Istanbul Electricity, Tram and Tunnel Establishments

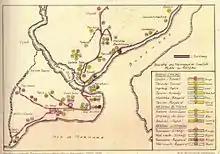
Tram lines in 1920

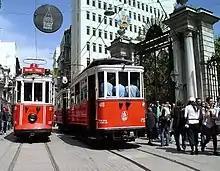
Two nostalgic trams meeting on the Taksim - Tünel nostalgic tram line

After nationalizing various companies and combining them in 1939 with law 3645, the “Istanbul Electric Tram and Tunnel General Directorate” reached the status it has today. In 1945 the Yedikule and Hasanpaşa Coal gas factories and the pipes fed by this factory that distributed coal gas to Istanbul and Anatolia were handed over to the IETT. trolleybuses that were implemented in 1961 continued servicing citizens until 1984. A law passed in 1982 gave all authority and right over electricity to the Turkish Electricity Administration (TEK). Coal gas production and distribution was ended in 1993. Today, the IETT only handles public transportation including buses, trams and tunnels as well as the administration, management and supervision of Istanbul Ulaşım A.Ş.